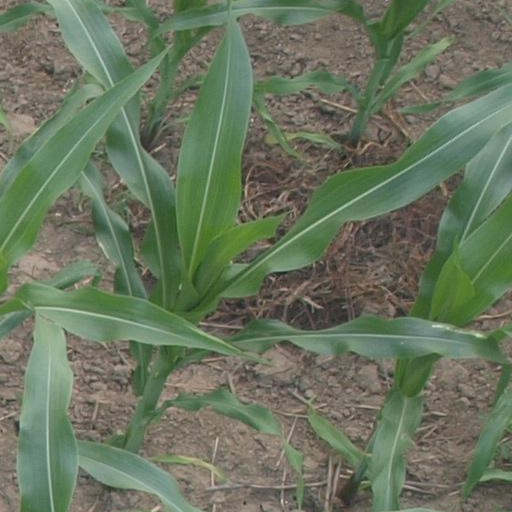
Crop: maize; corn